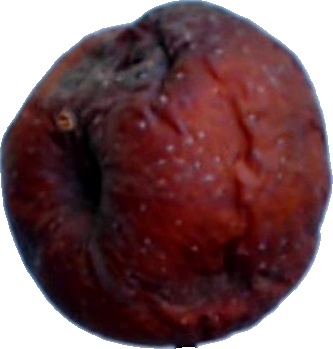
Label: apple_rotten_1